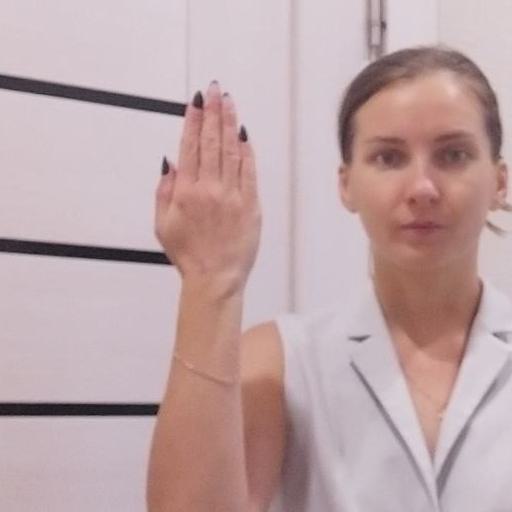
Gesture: stop_inverted